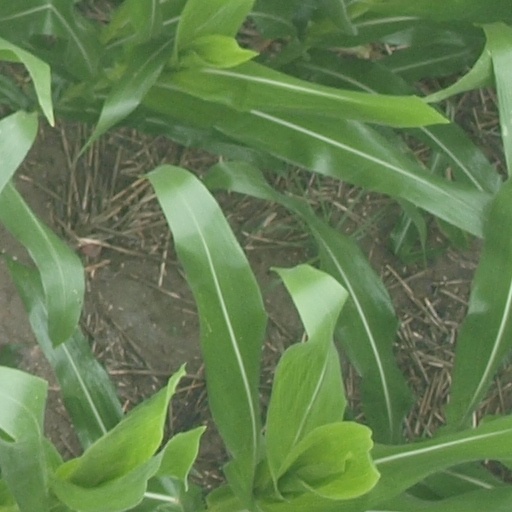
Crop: maize; corn